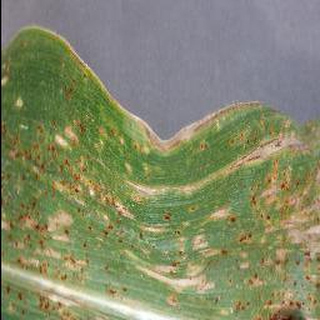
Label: corn_cercospora_leaf_spot